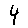
Label: 4